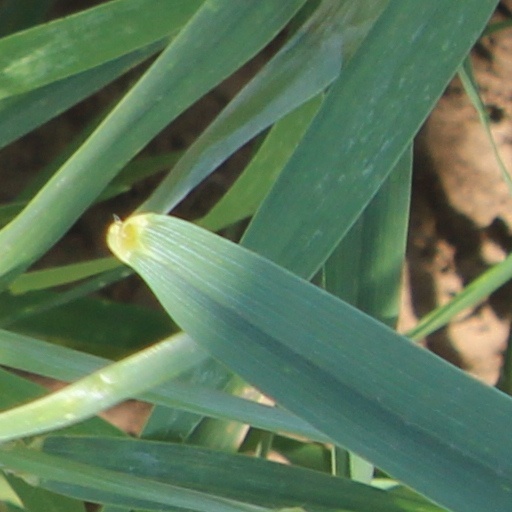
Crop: wheat